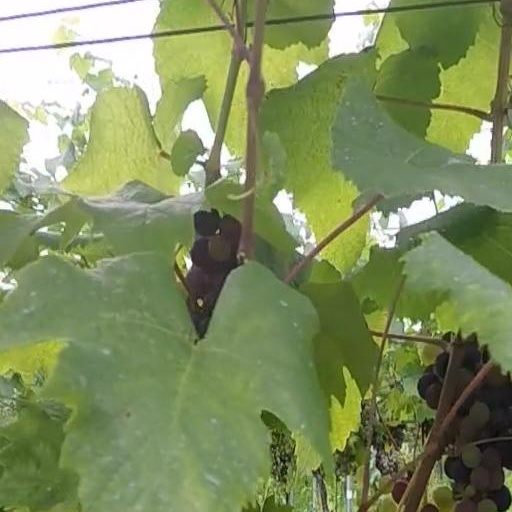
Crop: grape